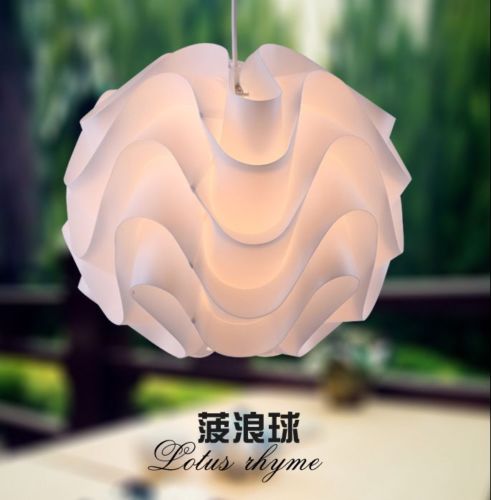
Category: lamp